Cray X-MP

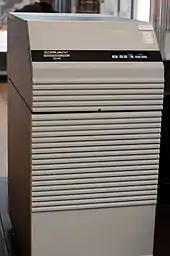
Cray DD-49

The Input/Output (I/O) subsystem could have two to four I/O processors with a total of 2 to 32 disk storage units. The DD-39 and DD-49 hard drives made by Ibis with a raw transfer rate of 13.3 MB/s each stored 1200 megabyte (blocked and formatted) with 5.9 MB/s and 9.8 MB/s transfer rates (unstriped), respectively. Optional solid-state drives were available with 256, 512 or 1024 MB capacities with transfer rates of 100 to 1,000 MB/s per channel. Up to 38 gigabytes of data storage was possible.